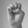
ASL letter: E